24-cell

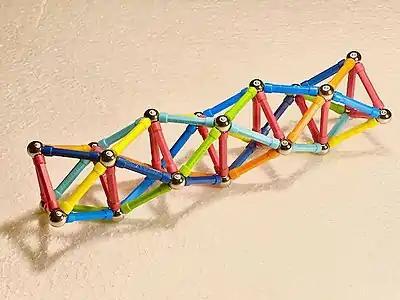
A 4-dimensional ring of 6 face-bonded octahedra, bounded by two intersecting sets of three Clifford parallel great hexagons of different colors, cut and laid out flat in 3 dimensional space.

Six regular octahedra can be connected face-to-face along a common axis that passes through their centers of volume, forming a stack or column with only triangular faces. In a space of four dimensions, the axis can then be bent 60° in the fourth dimension at each of the six octahedron centers, in a plane orthogonal to all three orthogonal central planes of each octahedron, such that the top and bottom triangular faces of the column become coincident. The column becomes a ring around a hexagonal axis. The 24-cell can be partitioned into 4 such rings (four different ways), mutually interlinked. Because the hexagonal axis joins cell centers (not vertices), it is not a great hexagon of the 24-cell. However, six great hexagons can be found in the ring of six octahedra, running along the edges of the octahedra. In the column of six octahedra (before it is bent into a ring) there are six spiral paths along edges running up the column: three parallel helices spiraling clockwise, and three parallel helices spiraling counterclockwise. Each clockwise helix intersects each counterclockwise helix at two vertices three edge lengths apart. Bending the column into a ring changes these helices into great circle hexagons. The ring has two sets of three great hexagons, each on three Clifford parallel great circles. The great hexagons in each parallel set of three do not intersect, but each intersects the other three great hexagons (to which it is not Clifford parallel) at two antipodal vertices.